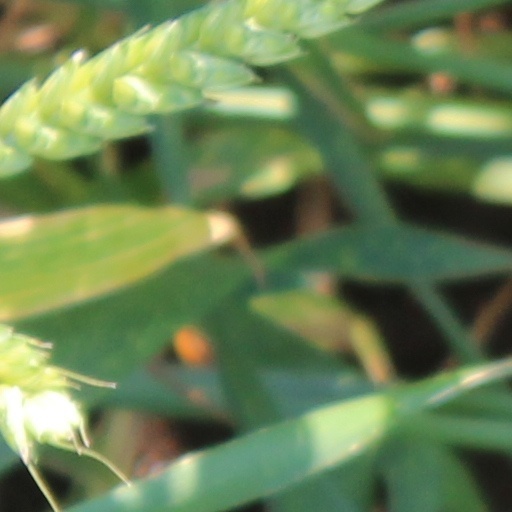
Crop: wheat